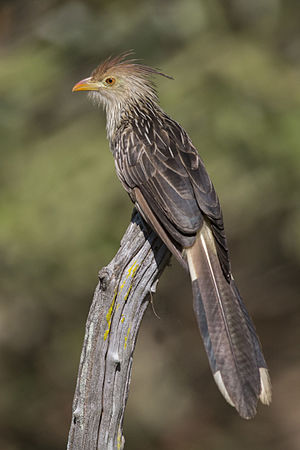
Guira
Guira er en gøg, der lever i Sydamerika.